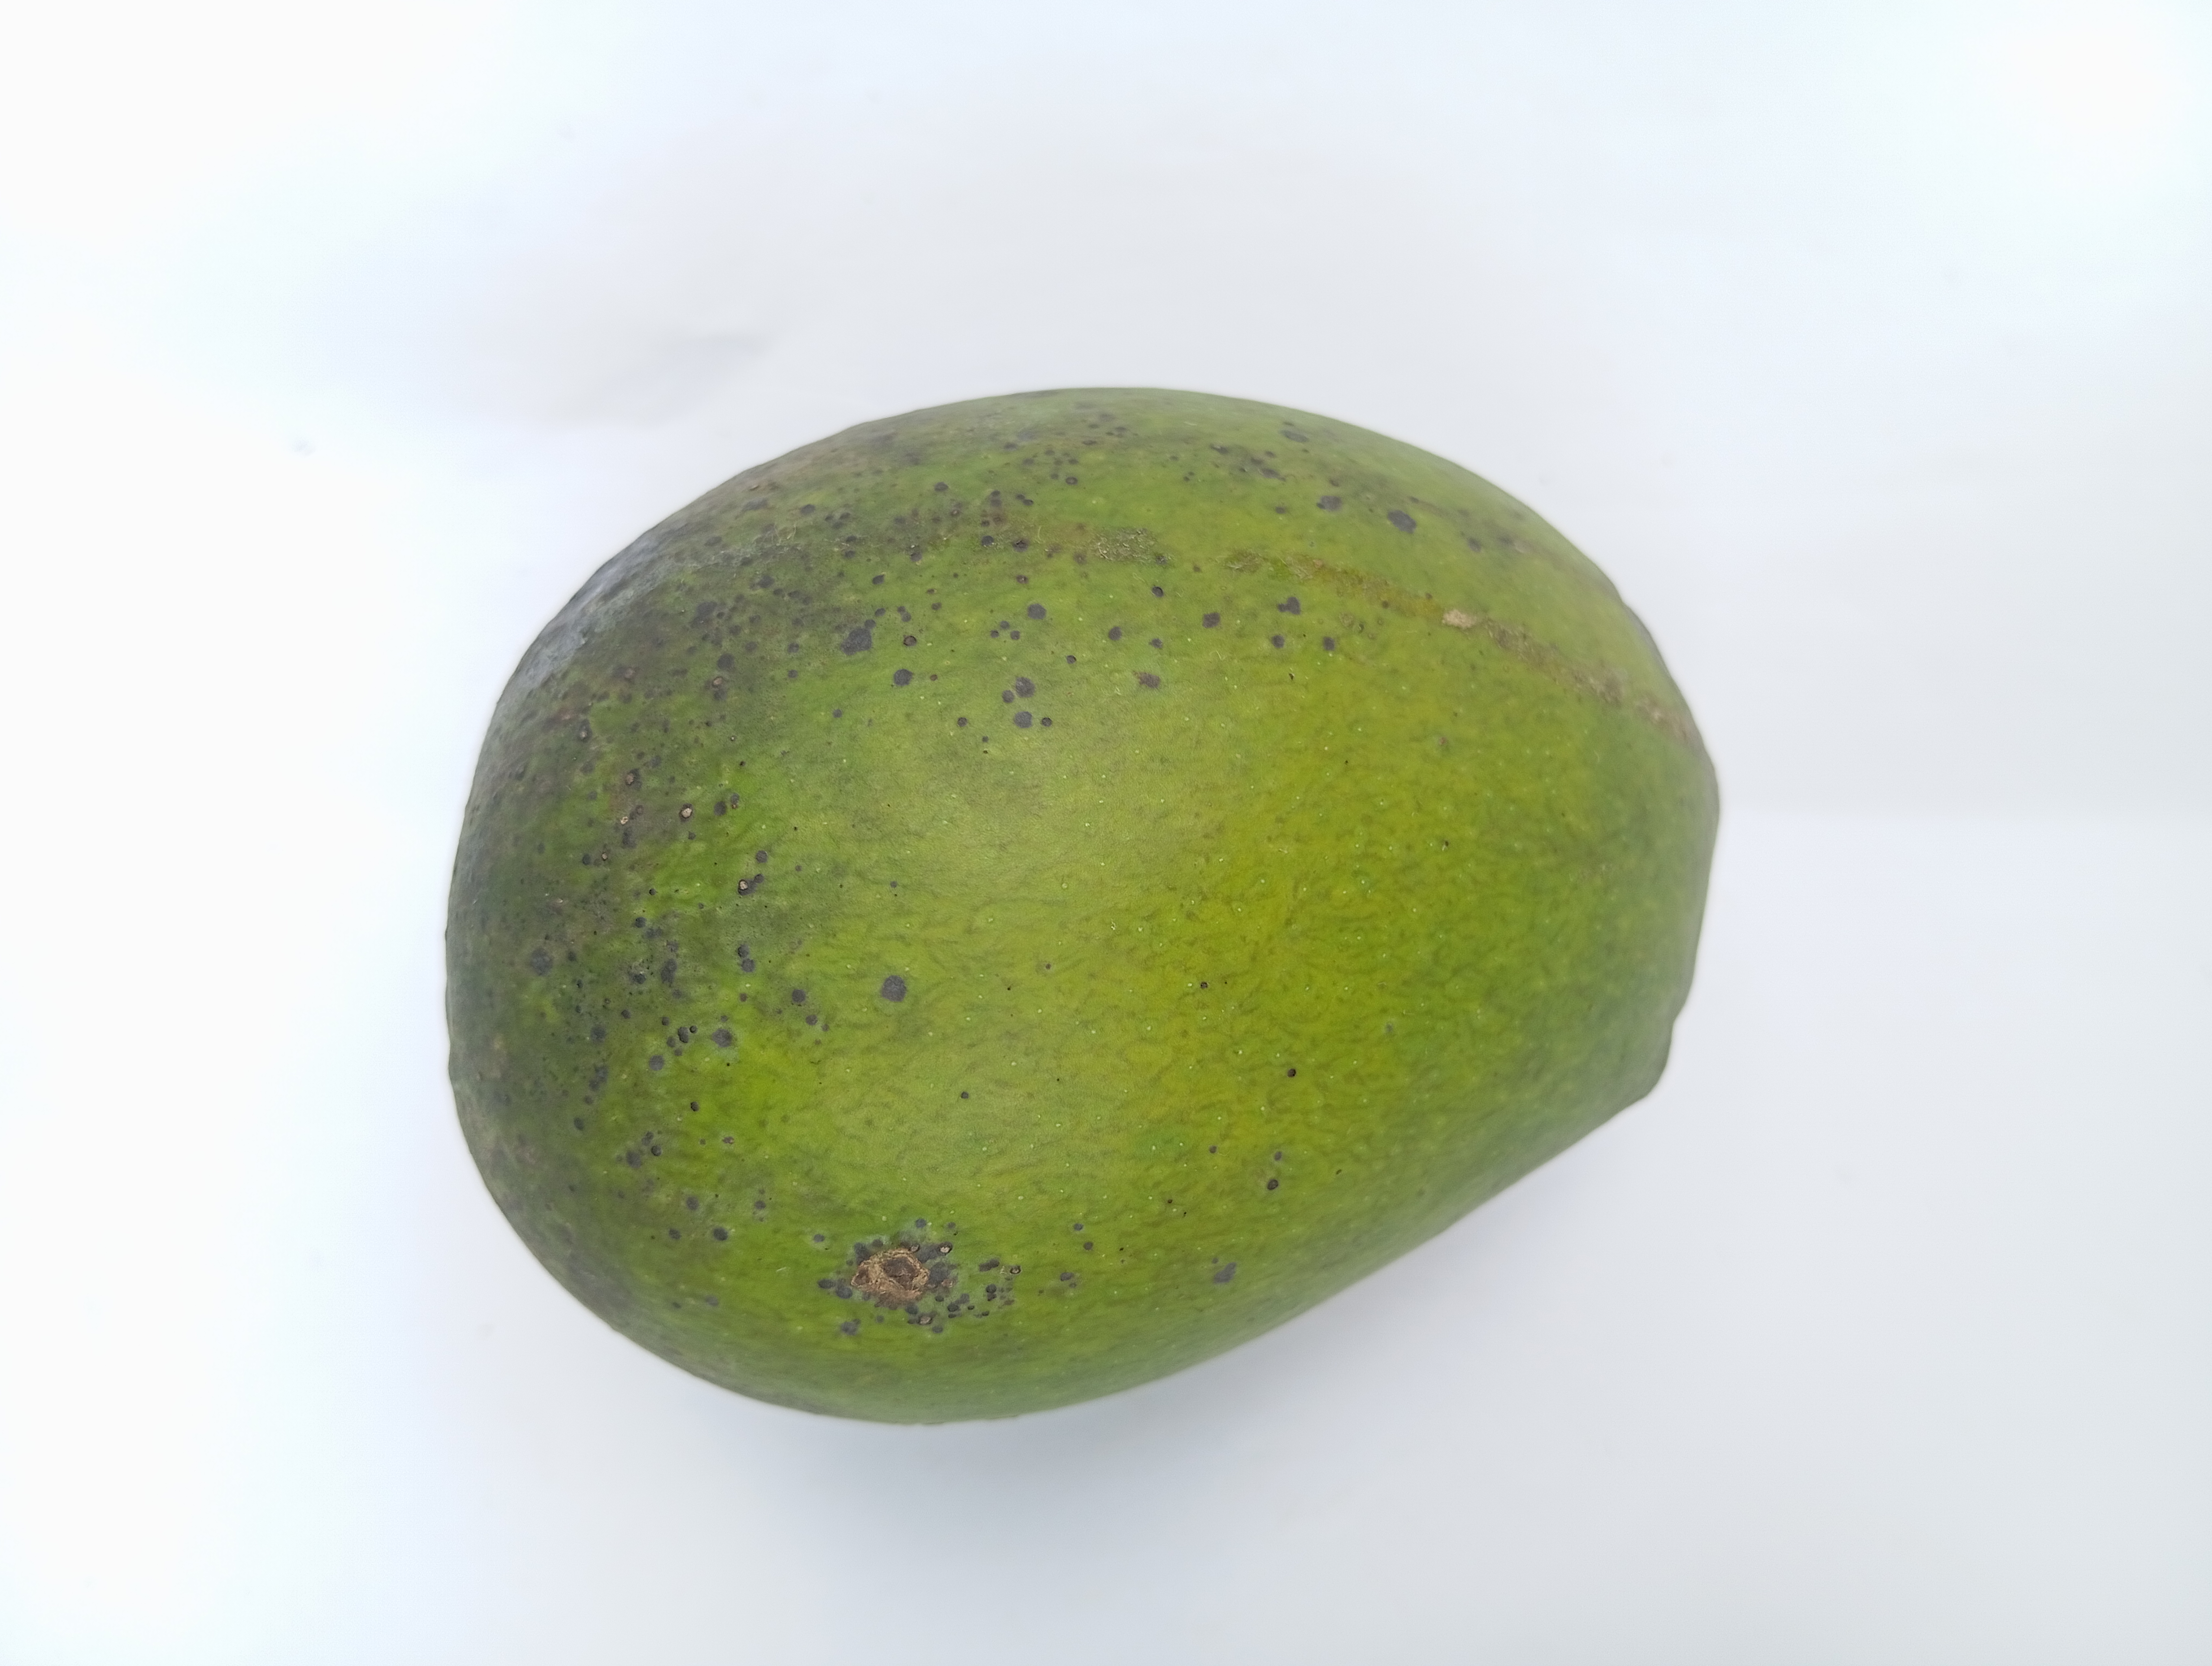
Mango variety: Harivanga